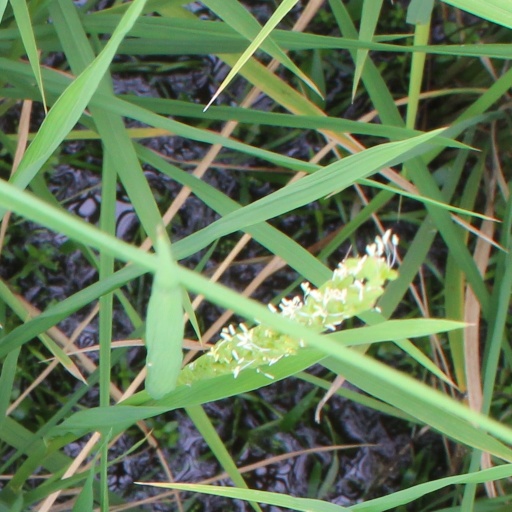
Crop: rice